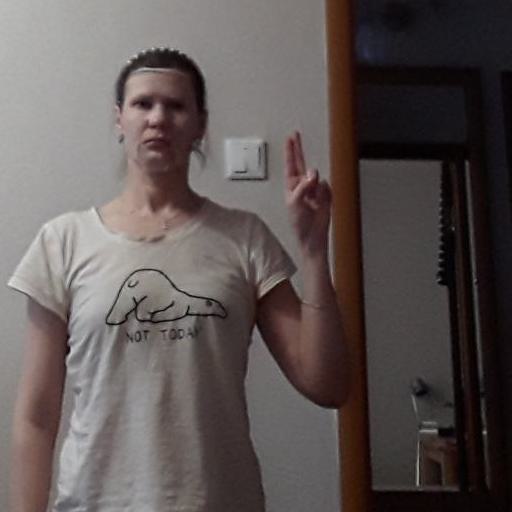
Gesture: two_up